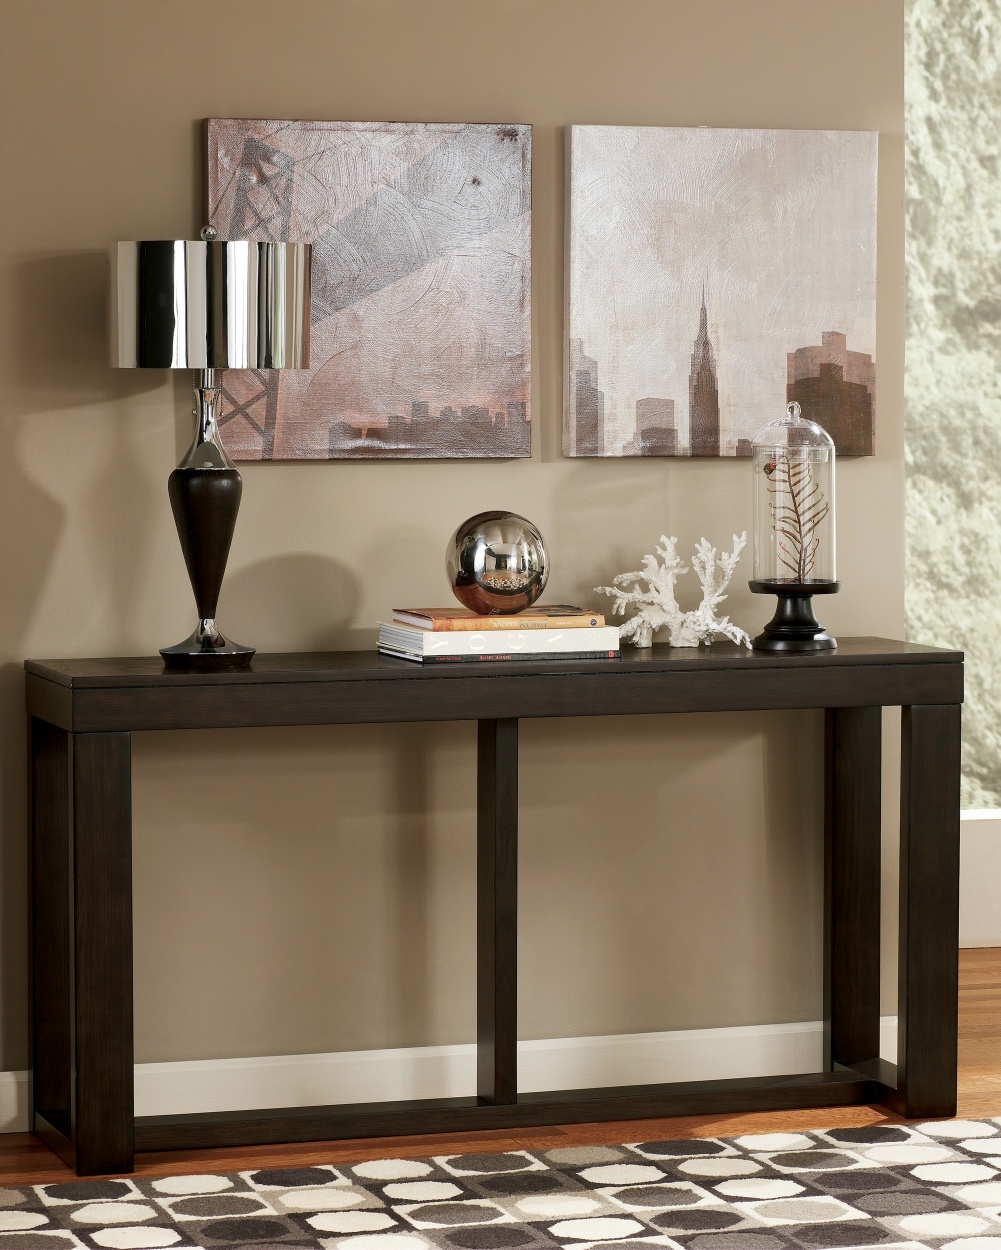
Watson Sofa Table
Drawing from the beauty of clean-lined mid-century design, this sofa table feels right at home in today’s modern spaces. Oil-rubbed distressing on the decadent finish adds a layer of beauty and character. Specifications Height 33in Width 64.25in Depth 16in Details Made of veneers, wood and engineered wood, Dark brown finish, Hand-finished, Assembly required Shade Dark Material Wood Products and Other Lifestyle Contemporary Dimensions 64''W x 16''D x 33''H
Brand: Signature Design by Ashley®
Category: Furniture > Tables > Accent Tables > Sofa Tables